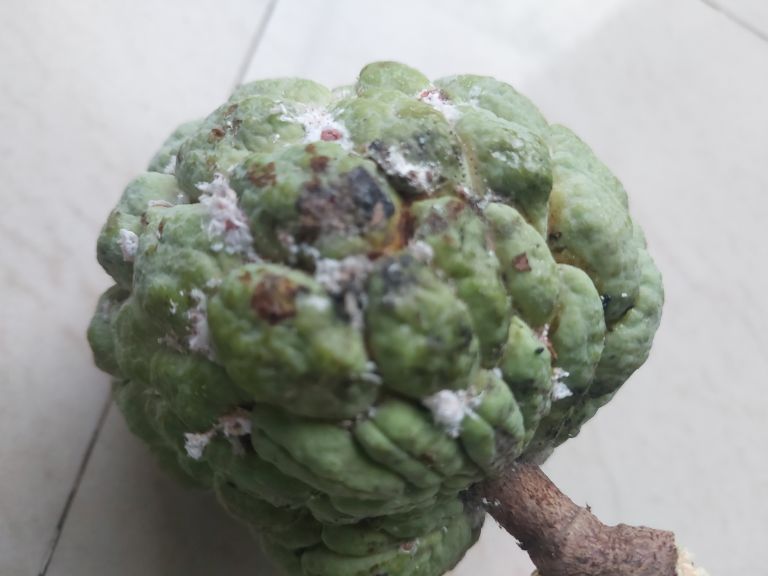
Disease label: Leaf spot on fruit